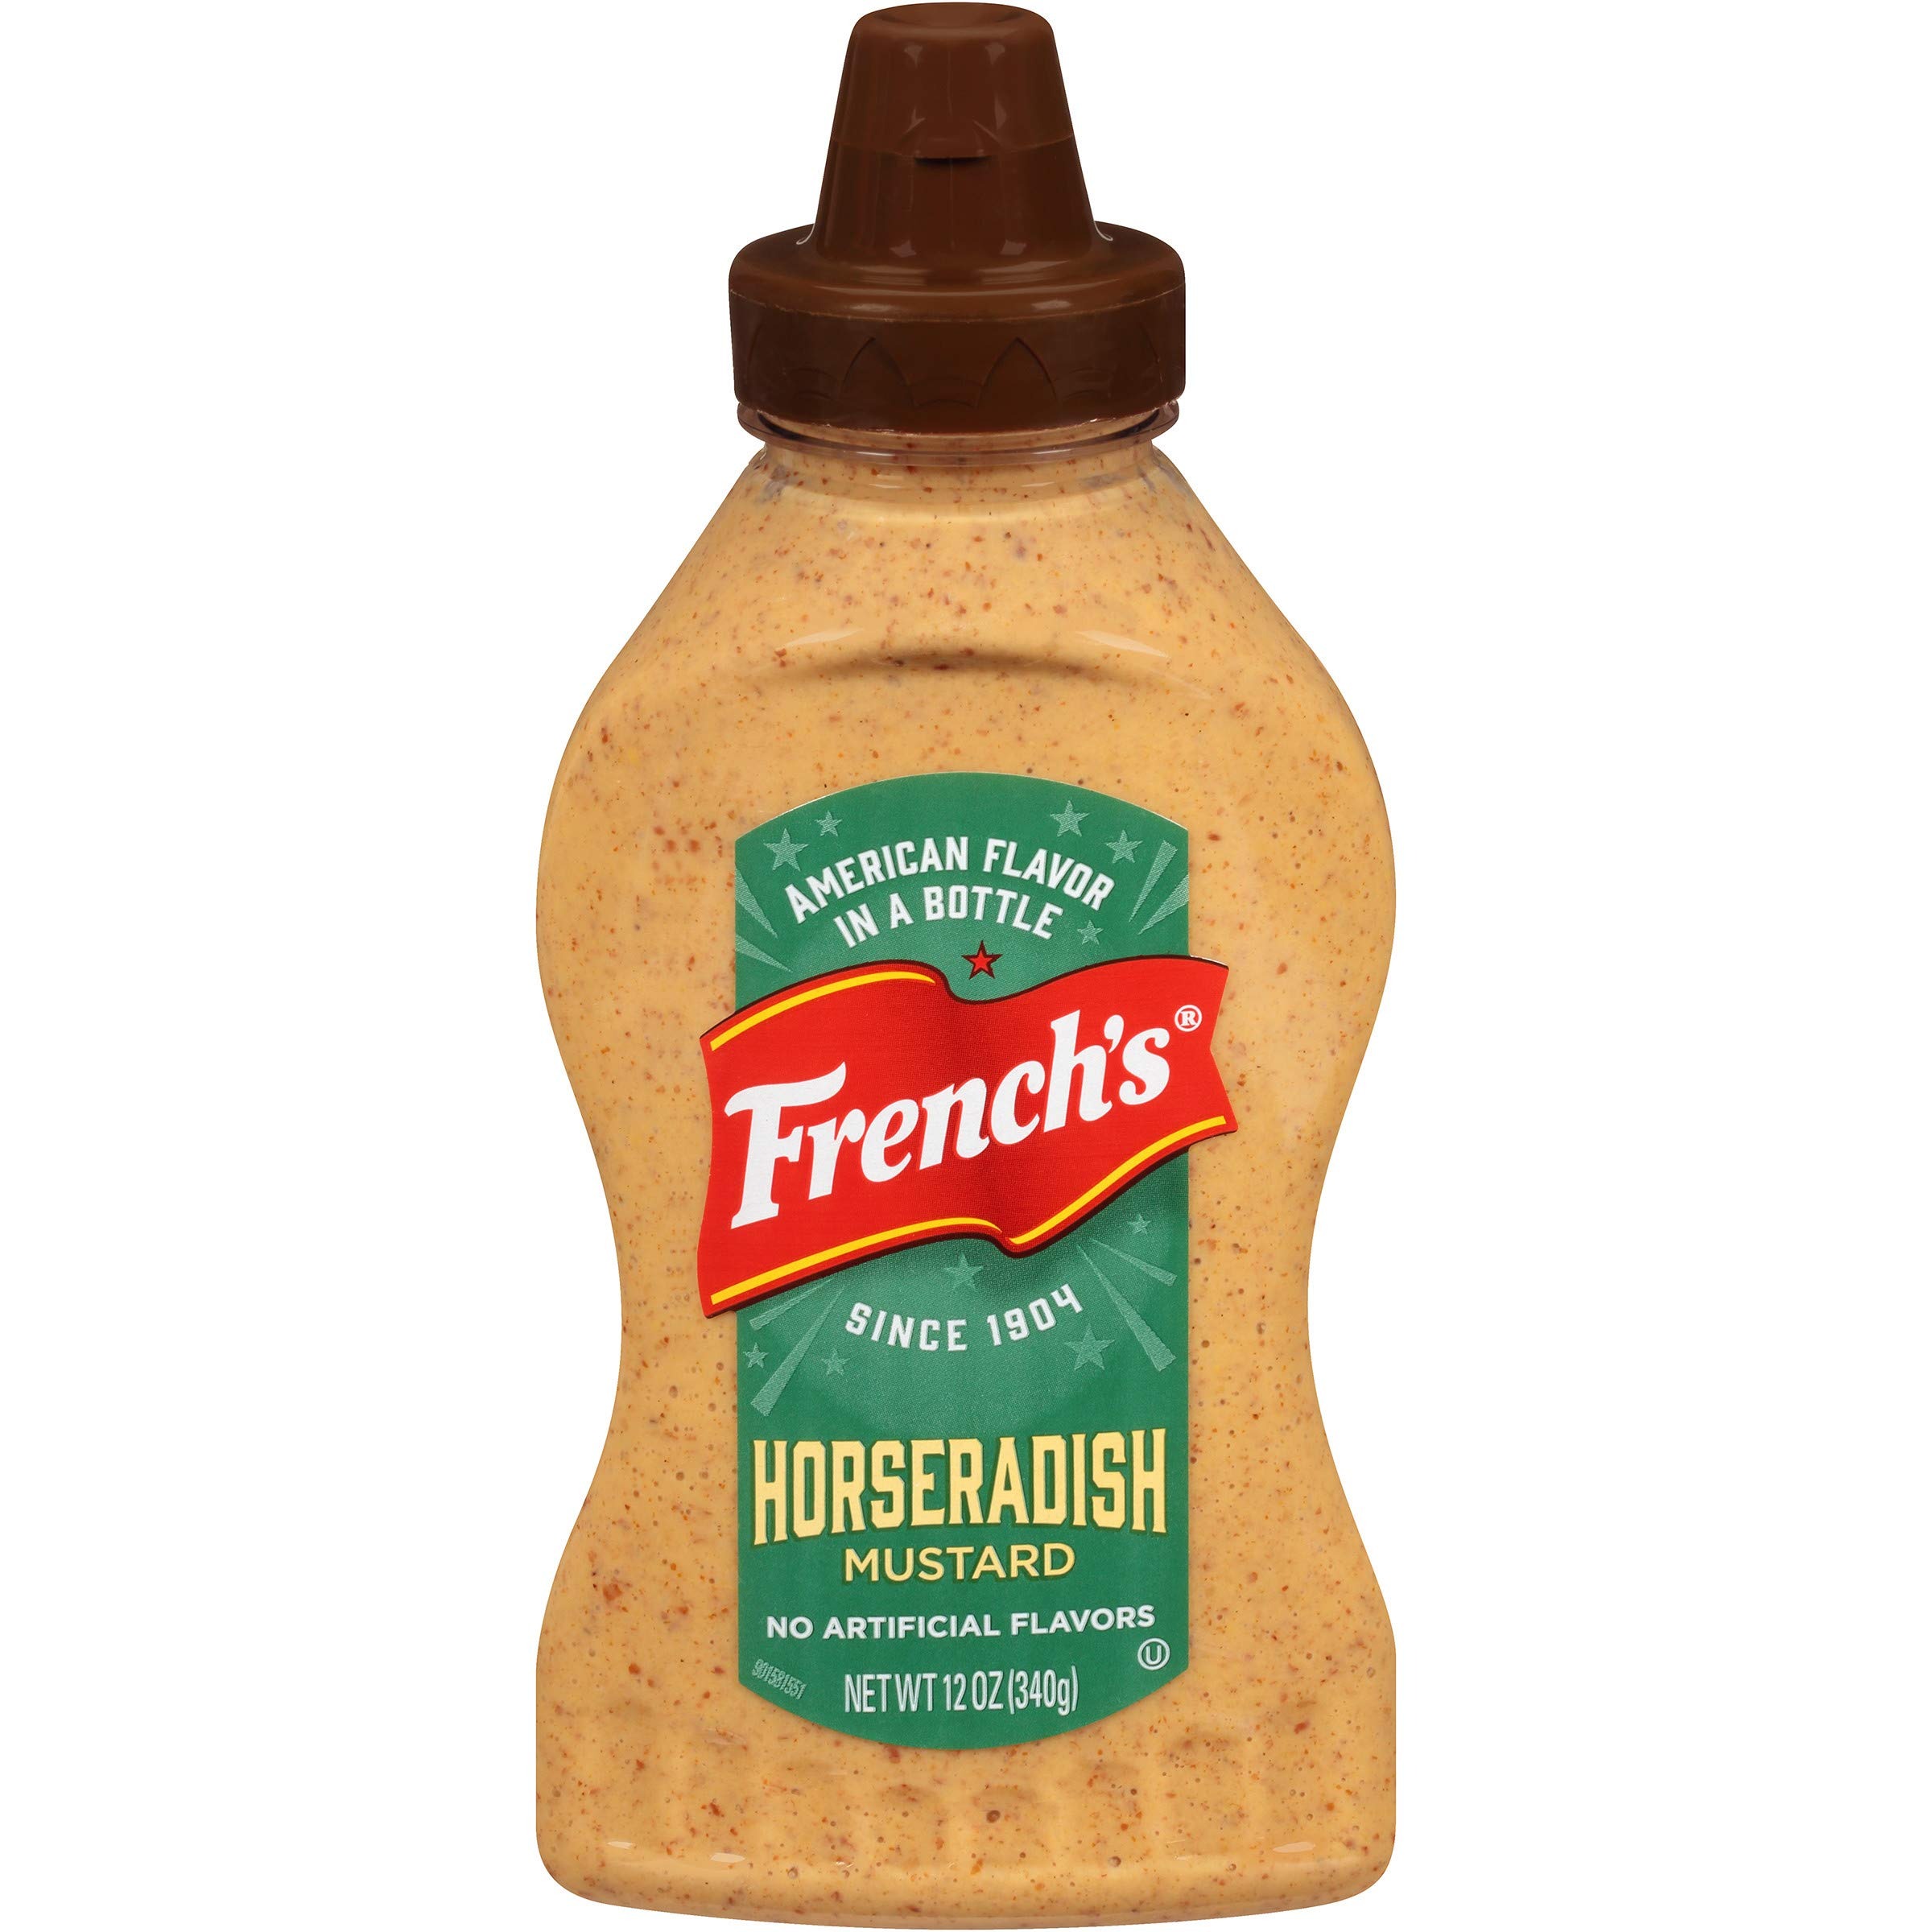
Item Name: French's Horseradish Mustard, 12 oz
Bullet Point 1: Specialty mustard made from stone ground, #1 grade mustard seeds and no artificial flavors
Bullet Point 2: Hot horseradish sauce comes in a 12 oz bottle, perfect for the dinner table or outdoor cooking
Bullet Point 3: Kosher certified and gluten free mustard sauce
Bullet Point 4: Use on hot dogs, burgers, macaroni salad, sandwiches, and more for a spicy, hot kick
Bullet Point 5: Product of the USA
Value: 12.0
Unit: Ounce

Price: 2.96